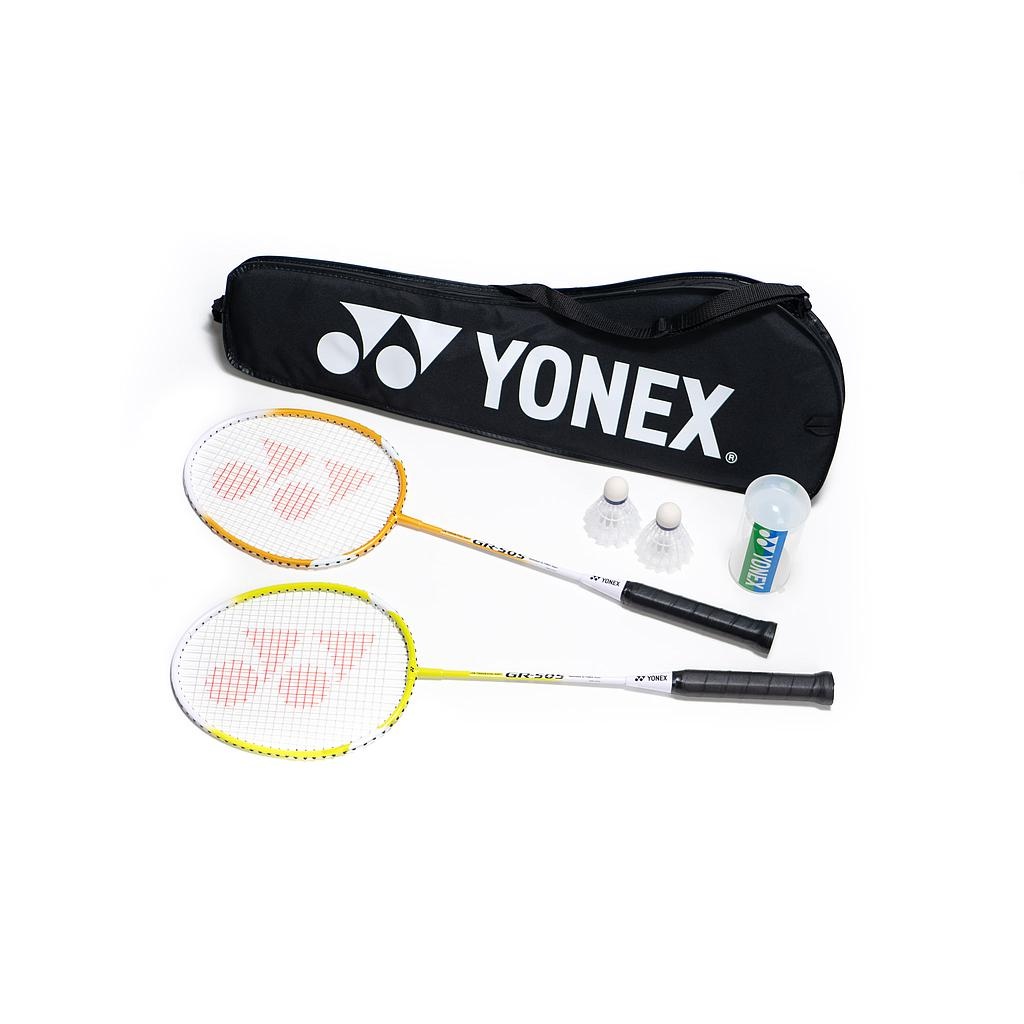
Yonex 2 Player Complete Badminton Set
The Yonex 2 Player Badminton set includes everything you need to get started in badminton. Hosting 2 rackets, 2 shuttles and a carry bag this set is perfect for the casual player looking to enjoy a quick game, whether it be in the back garden or on the beach. QUICK EASY SETUP - Ideal for the beach or garden. CONVENIENT - Includes 2 rackets, 2 shuttles and carry bag. The rackets are supplied factory strung with no cover.
Brand: Yonex
Category: Sporting Goods > Outdoor Recreation > Outdoor Games > Badminton